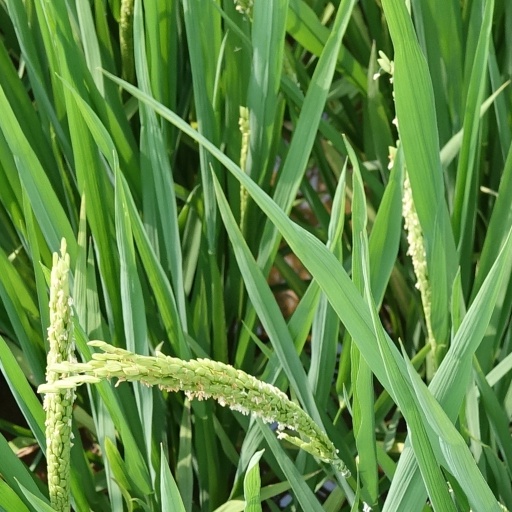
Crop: rice